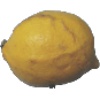
Label: Lemon 1